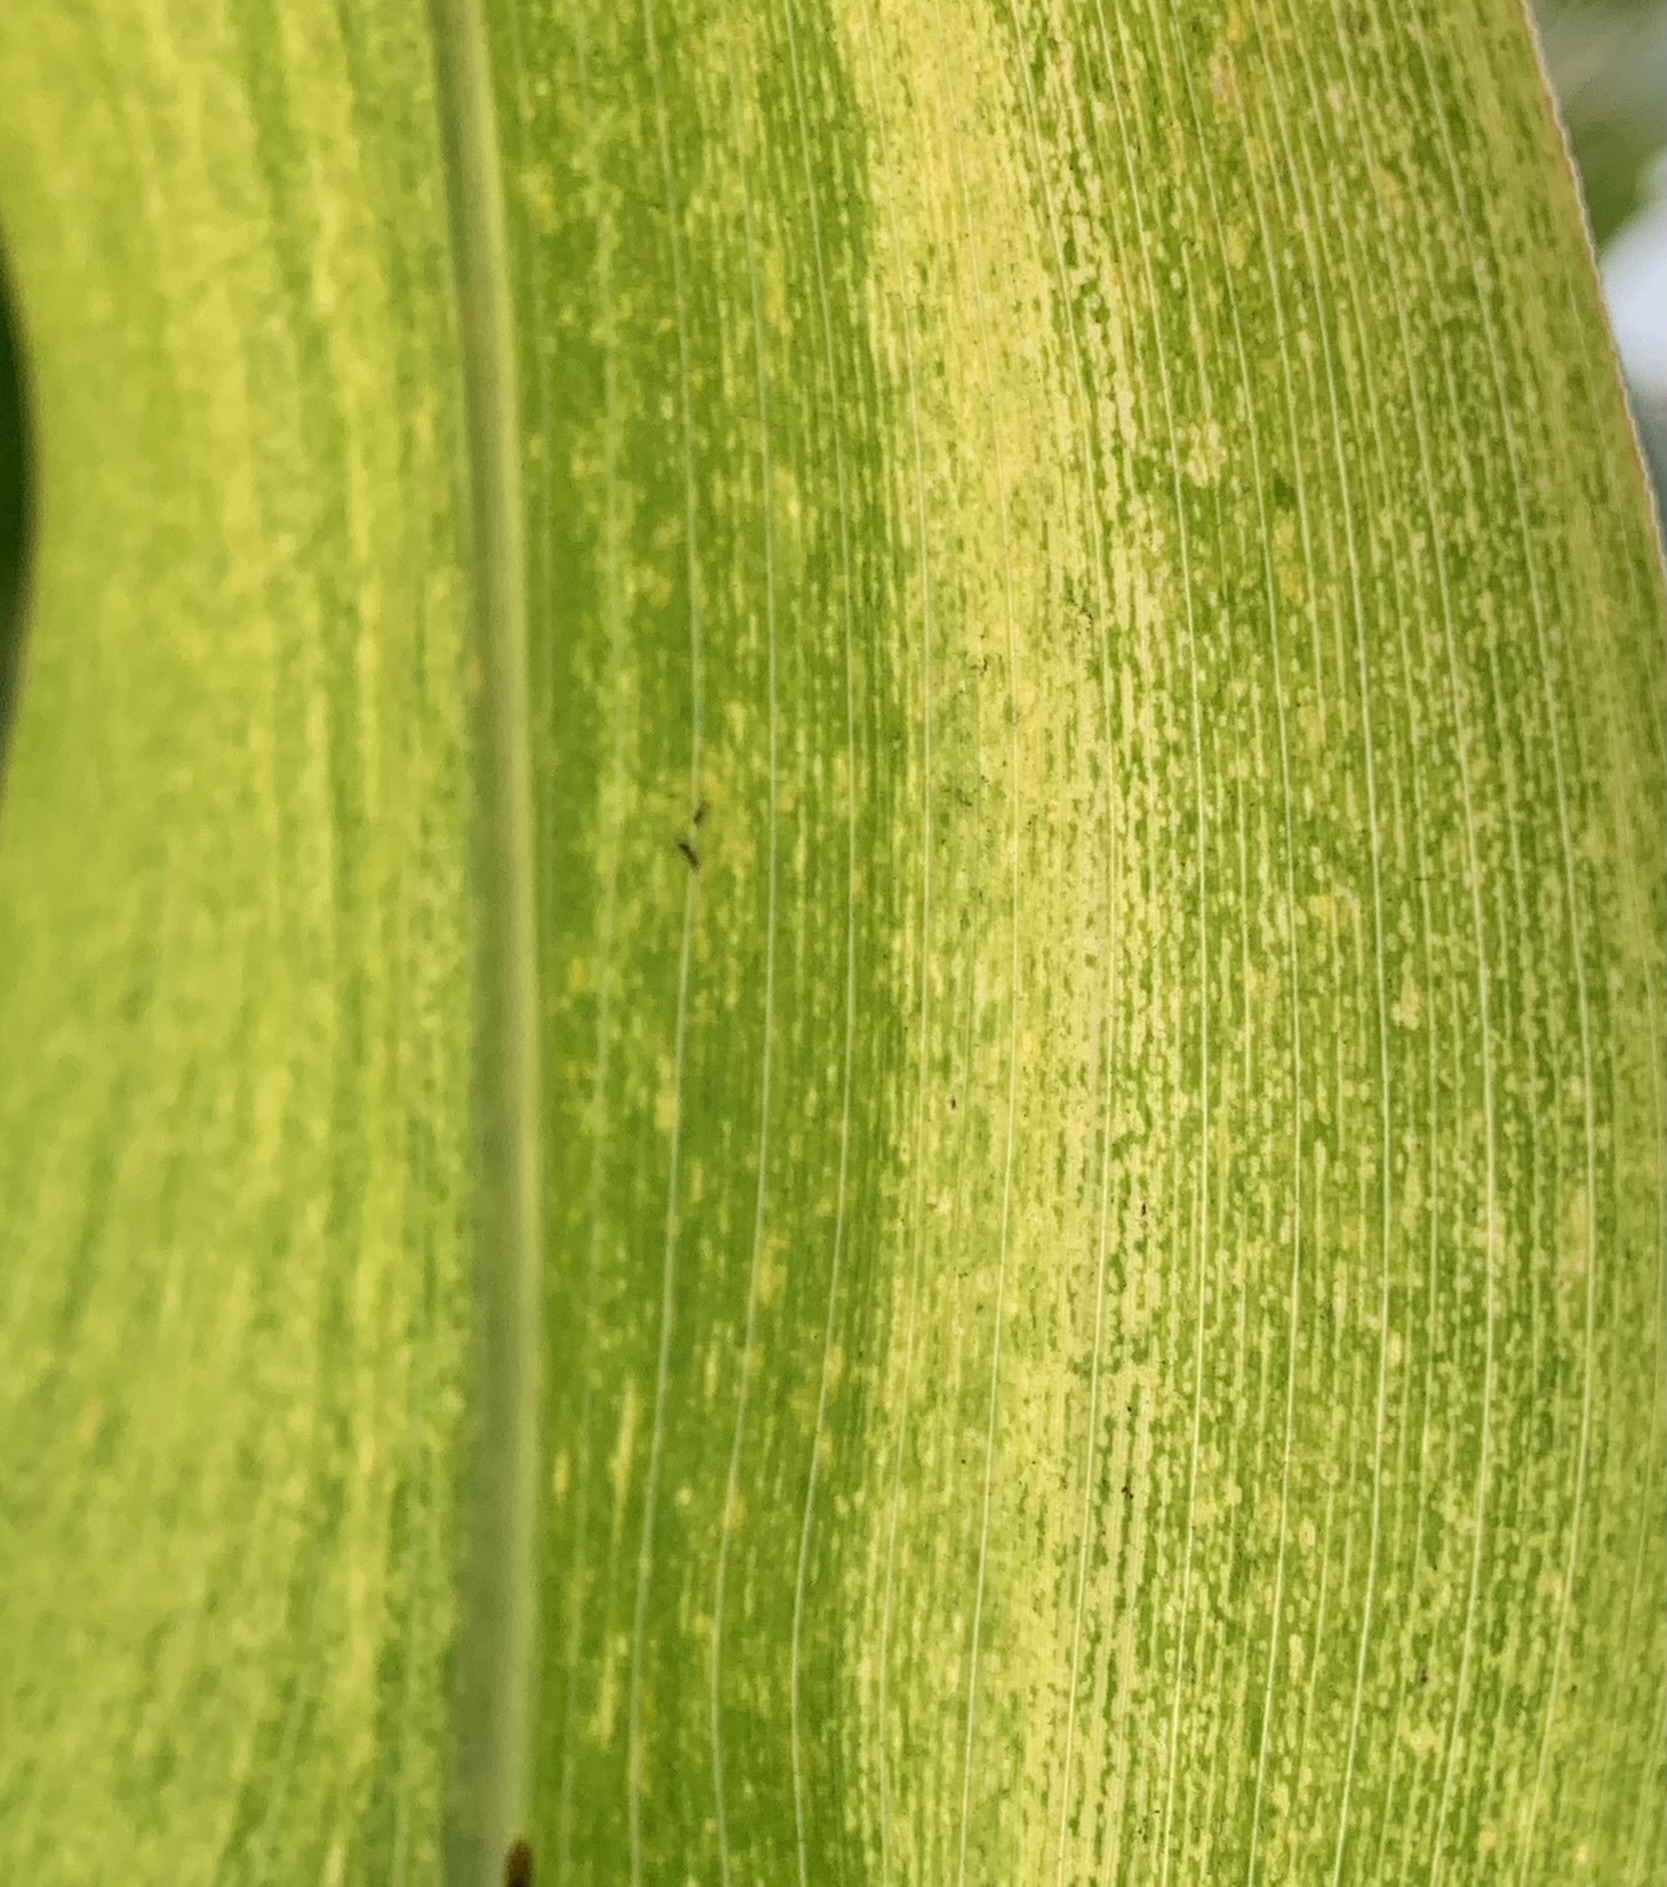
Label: MSV